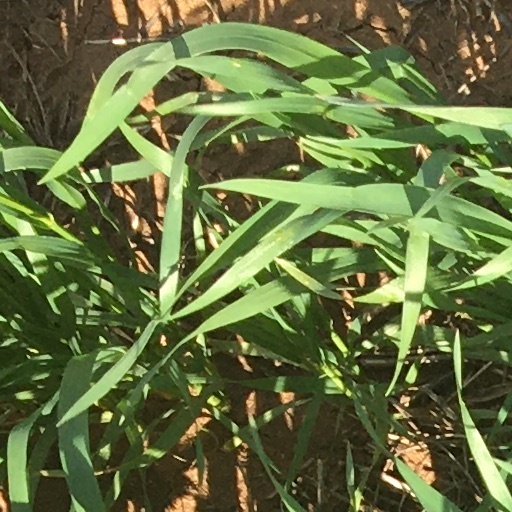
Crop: wheat